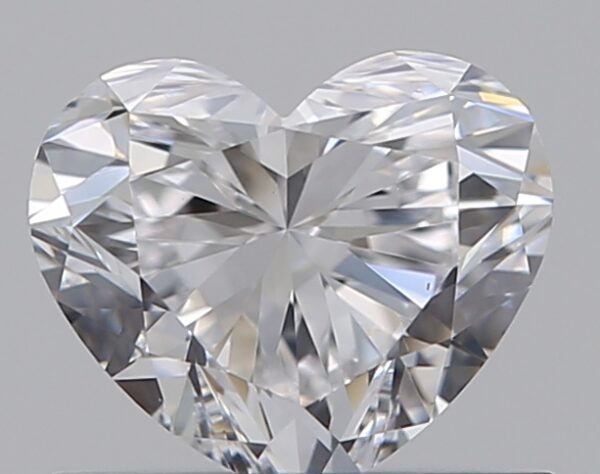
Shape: heart
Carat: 0.7
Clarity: VS1
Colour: D
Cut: EX
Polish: EX
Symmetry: EX
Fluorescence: N
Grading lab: GIA
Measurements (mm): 5.17 x 6.06 x 3.65